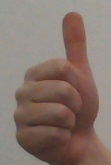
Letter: aleff